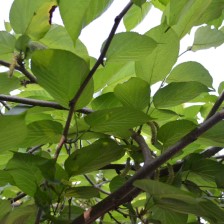
Variety: TaiwanMeacho